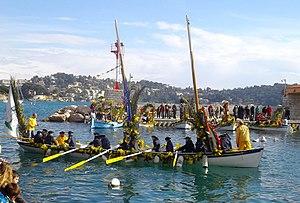
La yole de Bantry ""Laïssa Ana"" au Combat naval fleuri de Villefranche-sur-Mer 2013"
Laïssa Ana, yole de Bantry connue localement sous le nom de « Yole de Villefranche », est basée à la darse de Villefranche-sur-Mer, près de Nice.